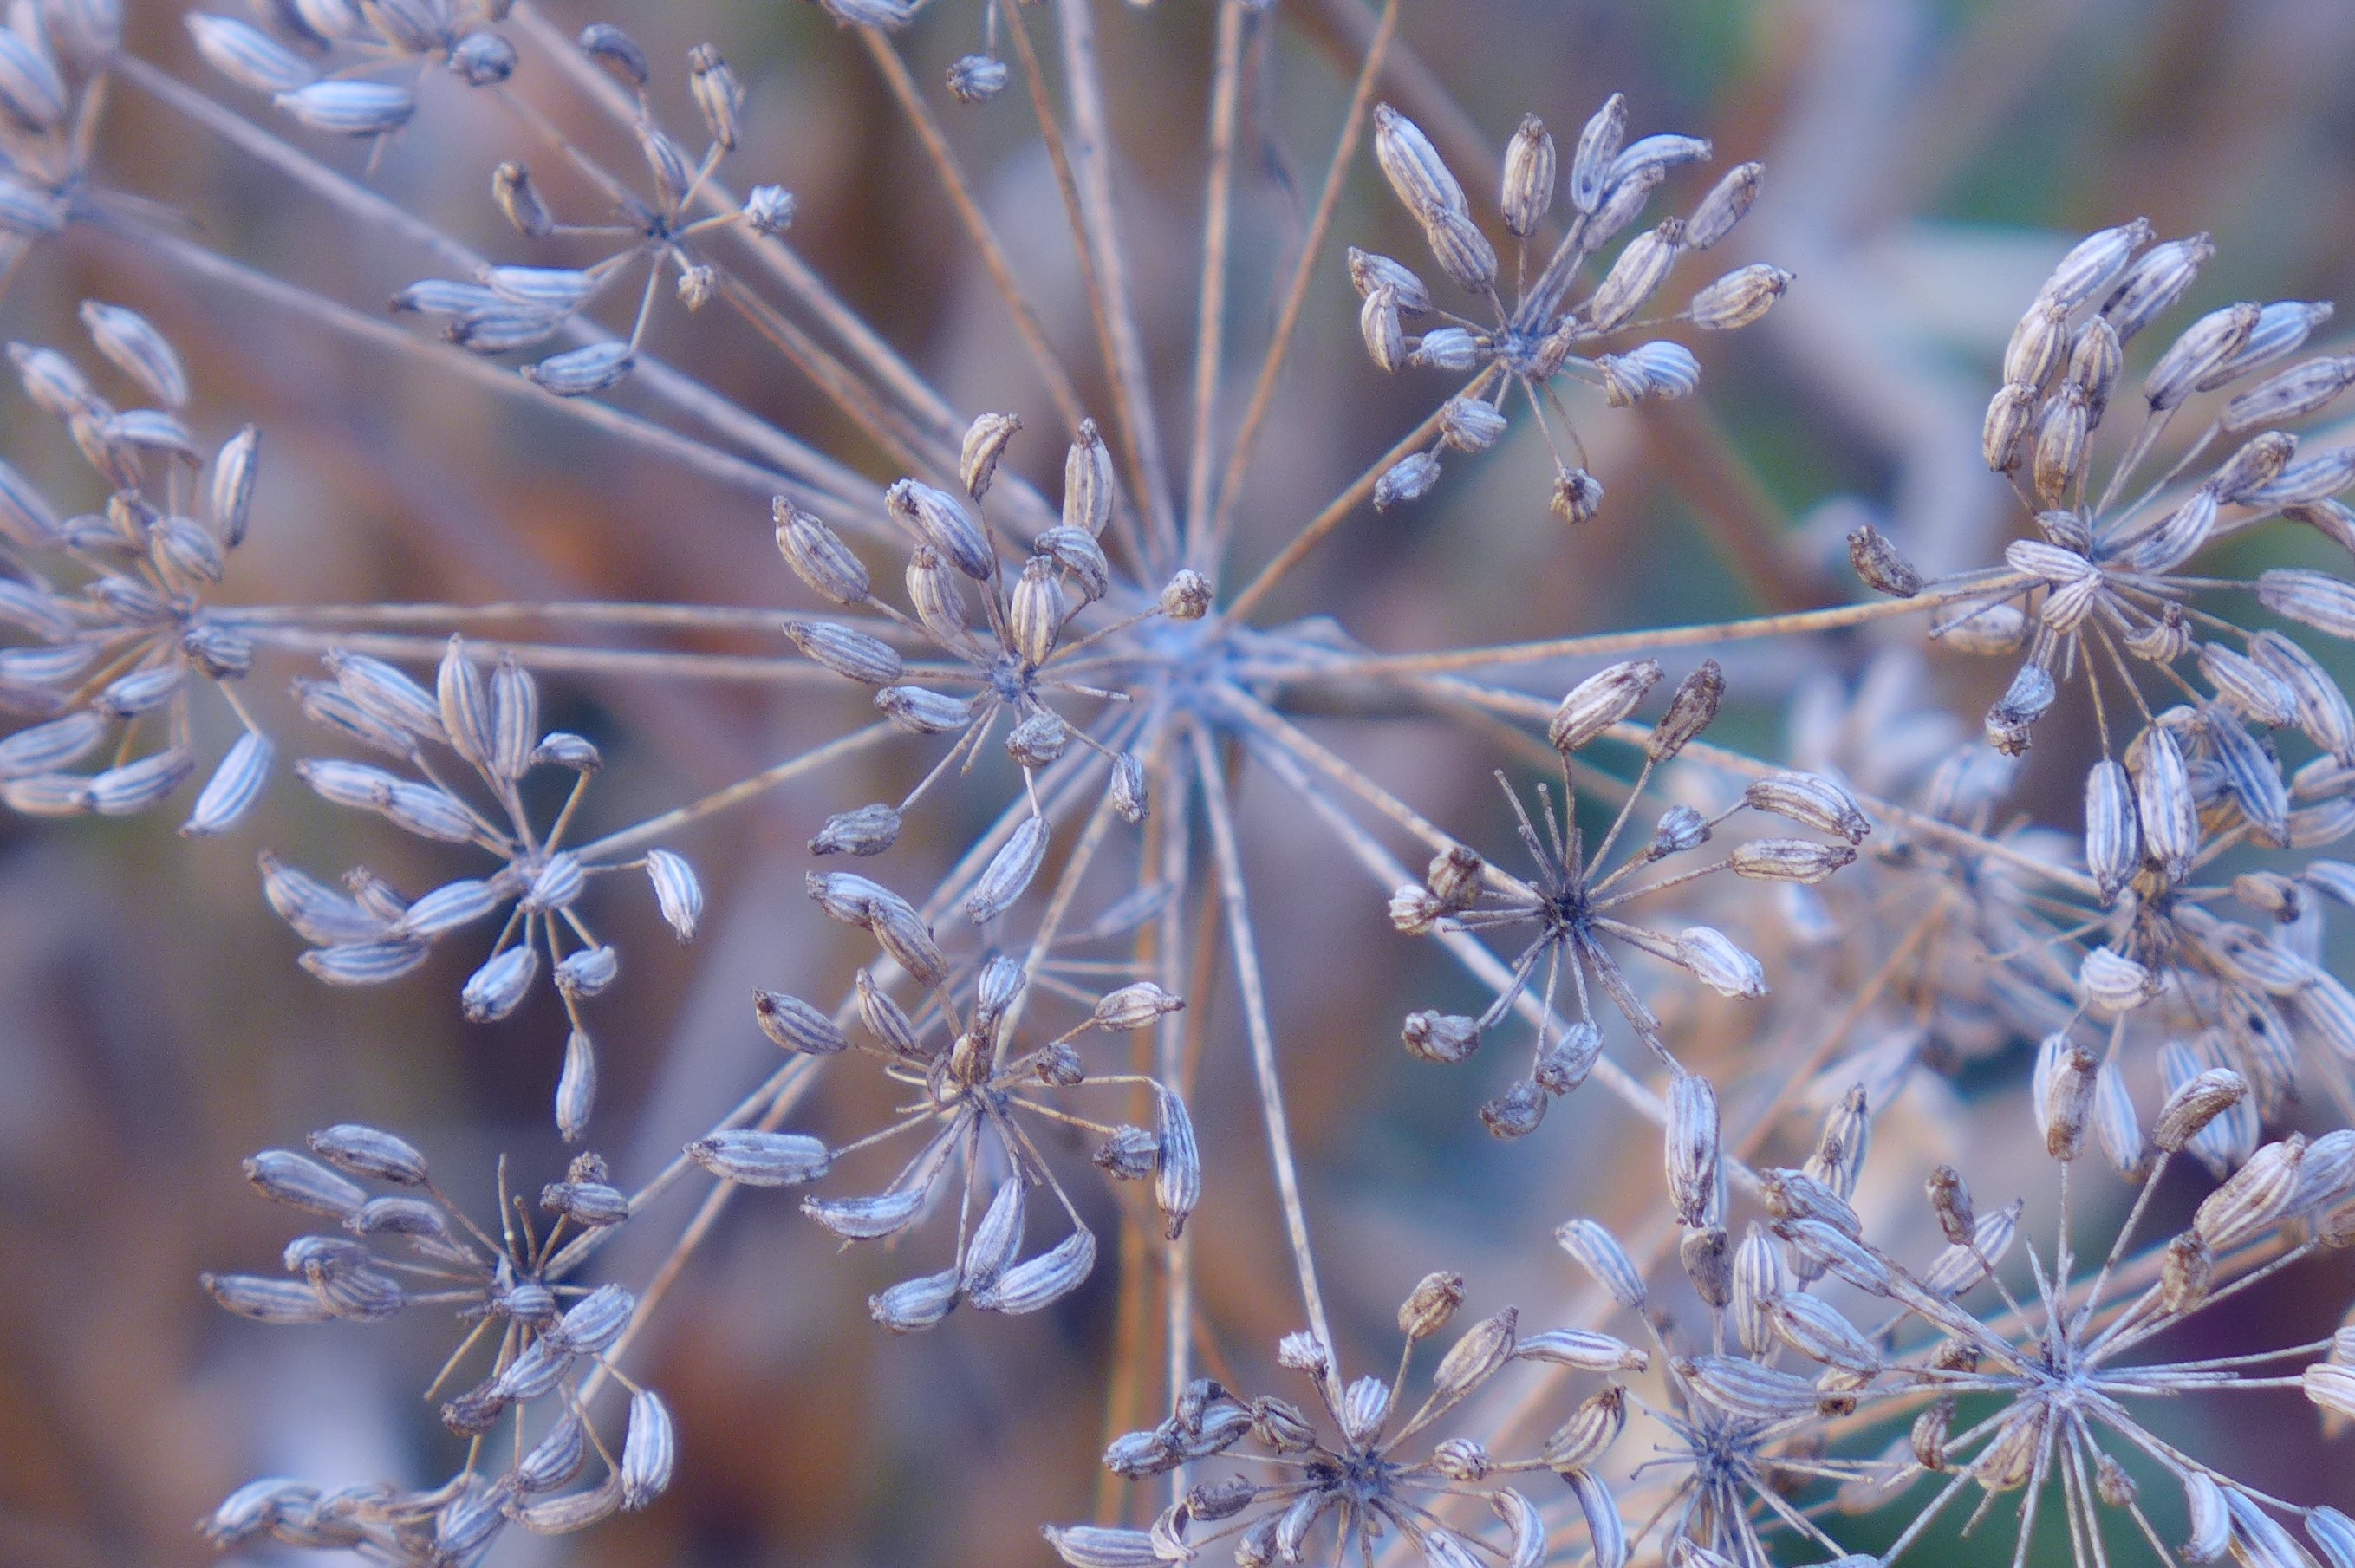
nature, branch, blossom, winter, plant, flower, frost, herb, botany, garden, close, flora, twig, wildflower, seeds, macro photography, kitchen herb, dill, flowering plant, land plant